Kanpyō (food)

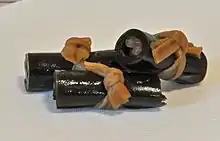
The traditional new year dish kombu-maki tied with strips of kanpyō

In addition to being the focus of many dishes, kanpyō strips are frequently used as an edible twist tie in dishes such as fukusa-zushi and chakin-zushi. Typically the dried strips are boiled to soften, and then boiled a second time with soy sauce, sugar, and other ingredients added for flavor.